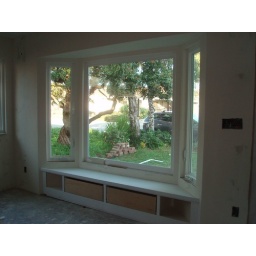
The dinner table will sit in front of the bay and the window seat will serve as a bench.